Taroom Aboriginal Settlement

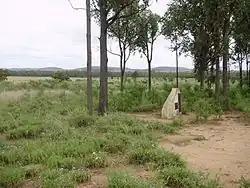
Taroom Aboriginal Settlement site, 2010

Taroom Aboriginal Settlement is a heritage-listed Aboriginal reserve at Bundulla, Taroom, Shire of Banana, Queensland, Australia. It was added to the Queensland Heritage Register on 13 May 2011. It is also known as Taroom Aboriginal Reserve and Taroom Aboriginal Mission.